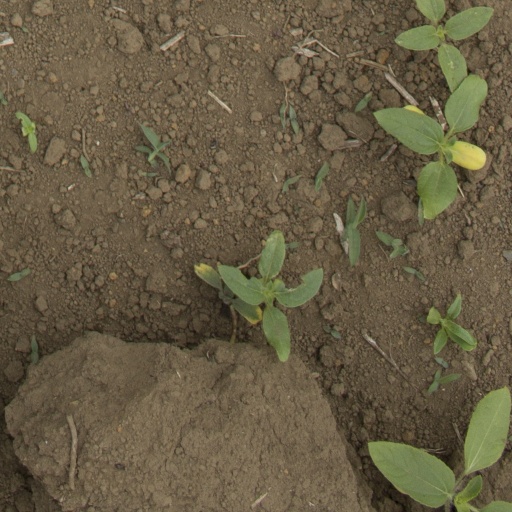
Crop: Jerusalem artichoke